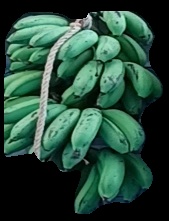
Variety: rasbale
Grade: grade2